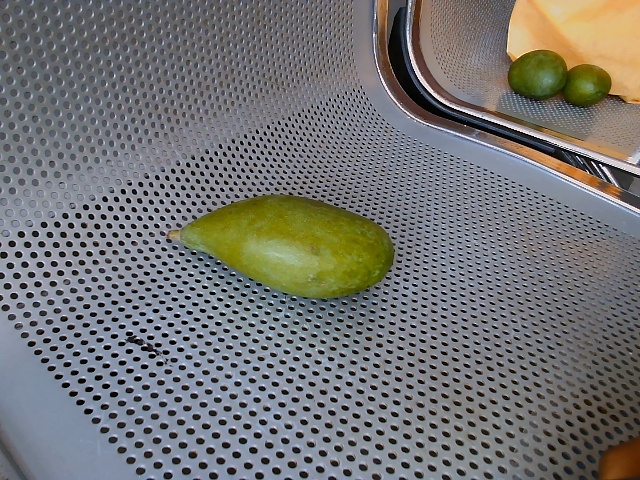
Label: Raw_Mango